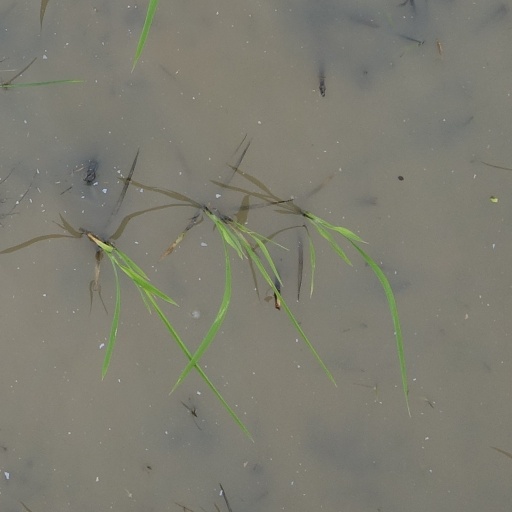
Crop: rice